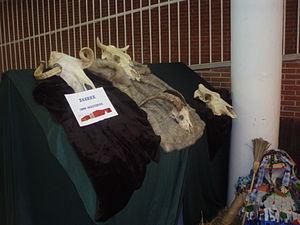
Les carnavals basques de différents villages du Pays basque portent un nom différent en basque selon les dialectes inauteriak, ihauteriak, iñauteriak, ihoteak ou iñoteak.